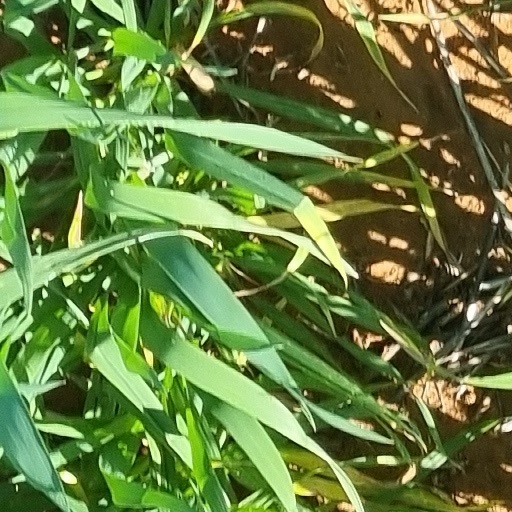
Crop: wheat